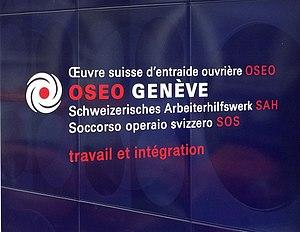
Logo de l'Œuvre suisse d'entraide ouvrière (OSEO) de Genève, sur la porte de la rue Pré-Jérôme 5, Plainpalais, Genève.
Solidar Suisse est une organisation non gouvernementale suisse qui s’engage depuis 70 ans pour des conditions de travail décentes, la participation démocratique et l’amélioration des conditions de vie dans les pays plus démunis. Elle est connue sous le nom d’Œuvre suisse d'entraide ouvrière jusqu’en 2011 au plan suisse, et encore par la suite pour ses antennes régionales devenues indépendantes.